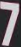
Number: 7